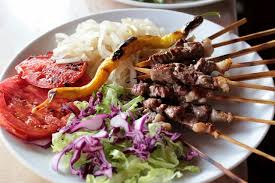
Yemek: kebap